Ursula van Rienen

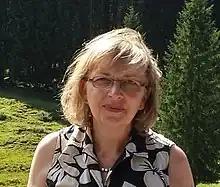
Van Rienen in 2016

Ursula van Rienen (born 1957) is a German applied mathematician and physicist whose research involves computational electrodynamics, the computational simulation of interactions between electromagnetic fields and biological tissue, and its applications in electrical brain stimulation. She is a university professor in the Institut für Allgemeine Elektrotechnik at the University of Rostock, where she holds the Chair of Electromagnetic Field Theory.